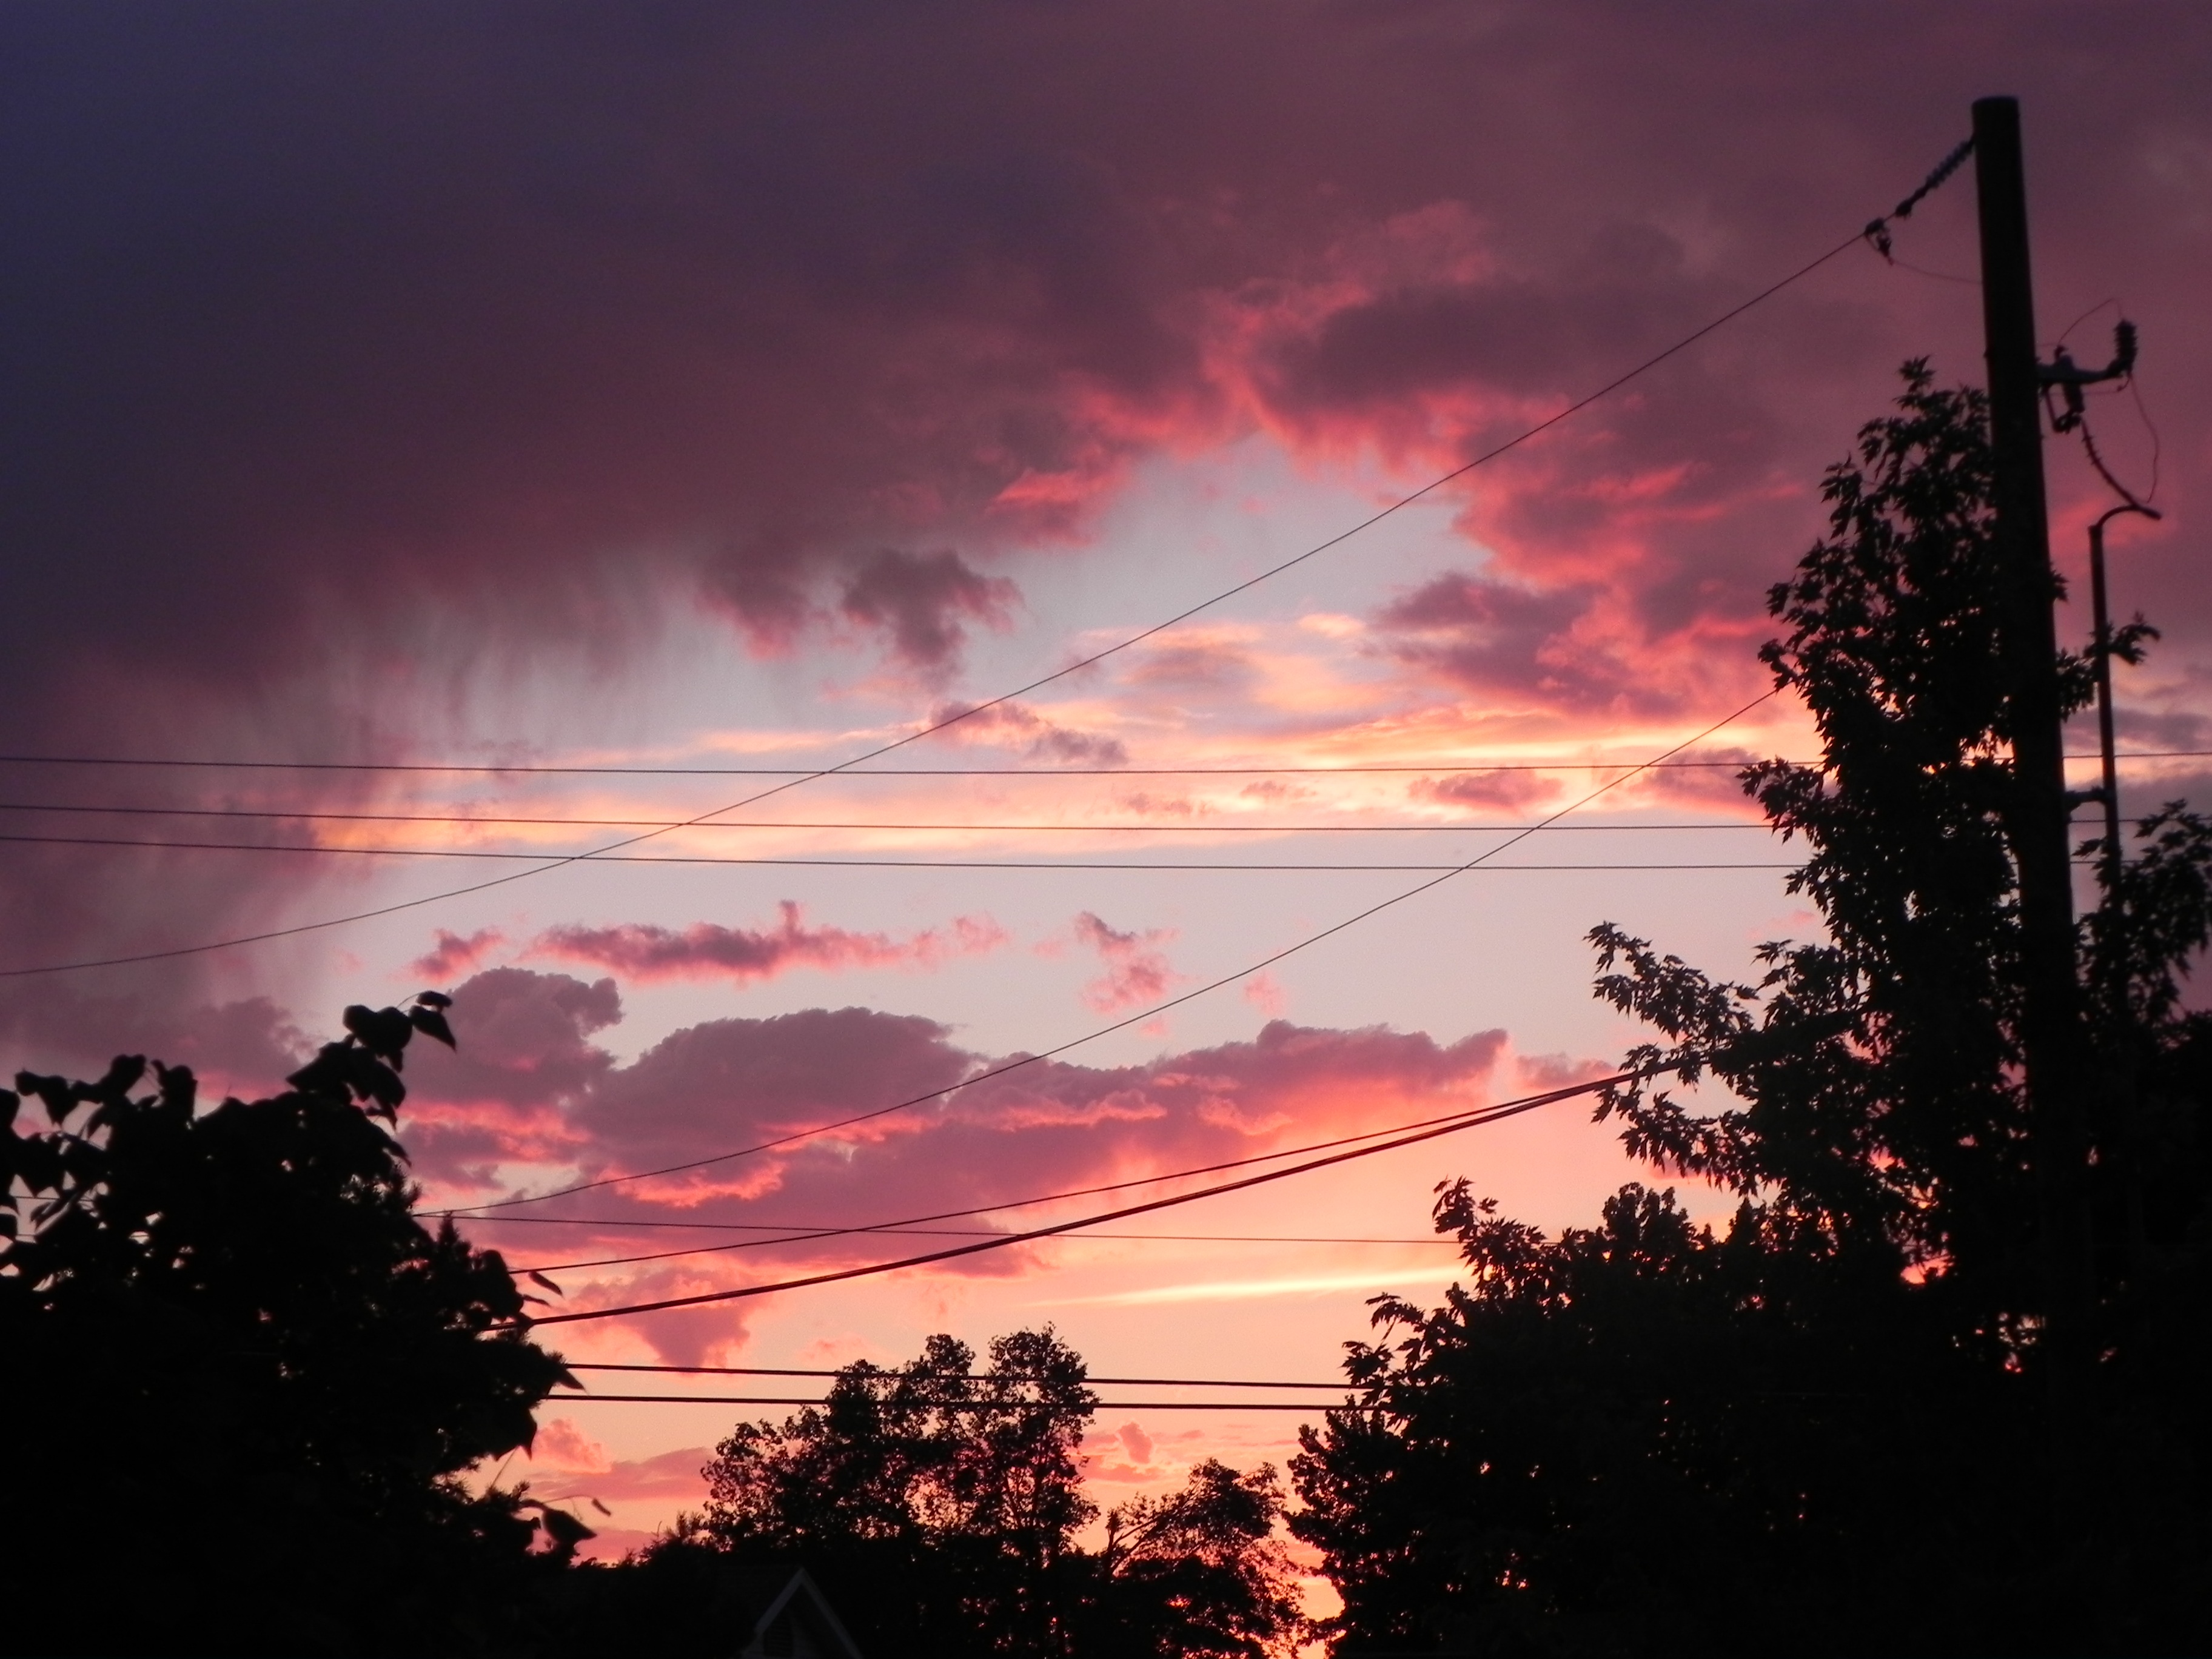
cloud, sky, sun, sunrise, sunset, morning, dawn, atmosphere, dusk, evening, clouds, afterglow, red sky at morning